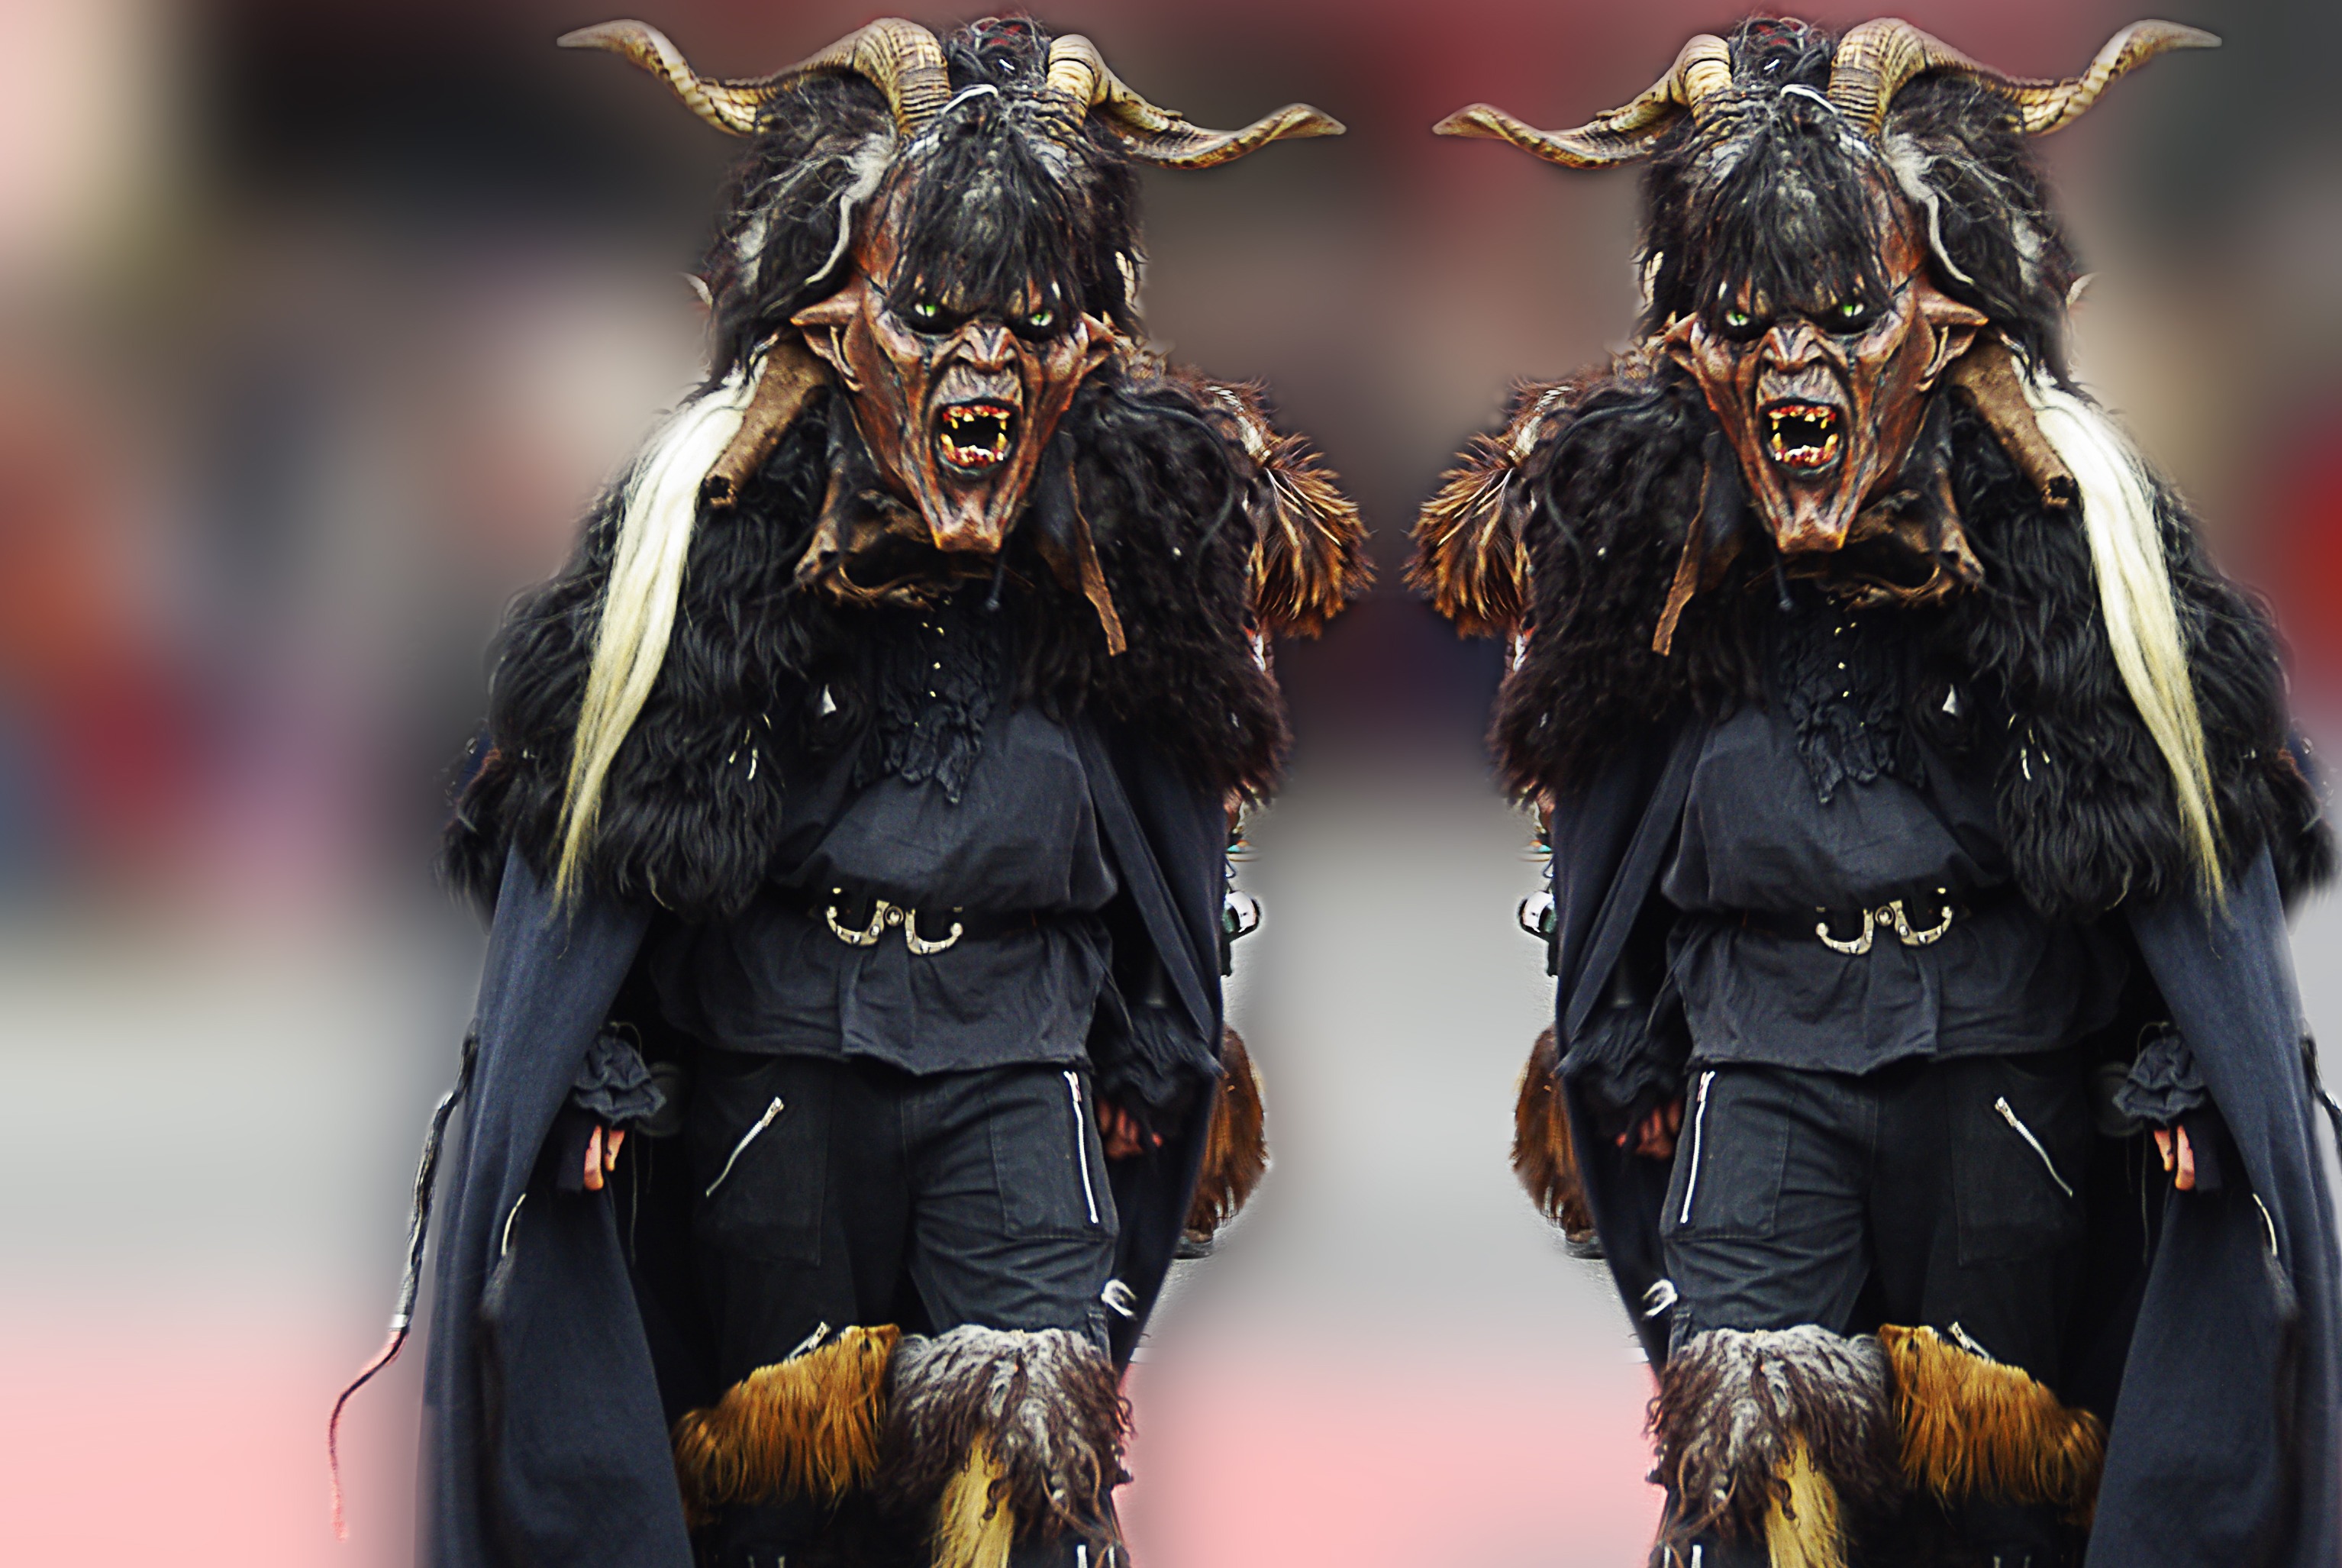
carnival, black, men, mask, monster, devil, tradition, costume, fictional character, krampus, competition event, diabolic, klausen chiusa